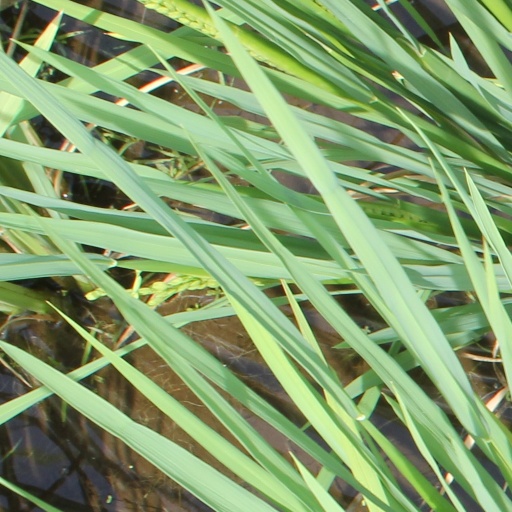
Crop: rice